Gems of the Galaxy Zoos

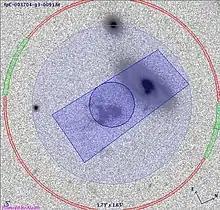
Zoo Gems image logo

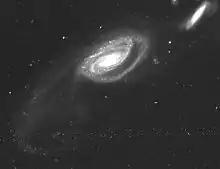
UGC-00240

Gems of the Galaxy Zoos (Zoogems) was a gap-filler project which used the Hubble Space Telescope to take images of unusual objects found by volunteers classifying data from both Galaxy Zoo (GZ) and Radio Galaxy Zoo (RGZ). Between the HSTs' main observations, there is a short time that objects within that field of view can be imaged using gaps which last approximately 12 - 25 mins. The Zoogems project sought to use those small observation gaps to image 300 candidates taken from the two Zoos in order to better study and comprehend them. Starting observations in May 2018, HST Proposal 15445 had by the end of September 2023 imaged 193 of the 300 candidates with many of them having near 11 minute exposures.